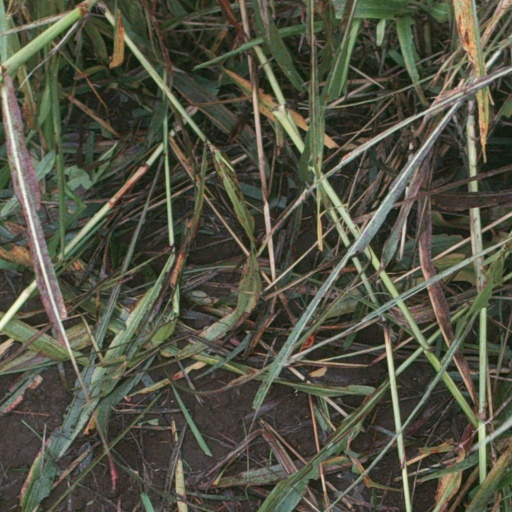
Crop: sorghum